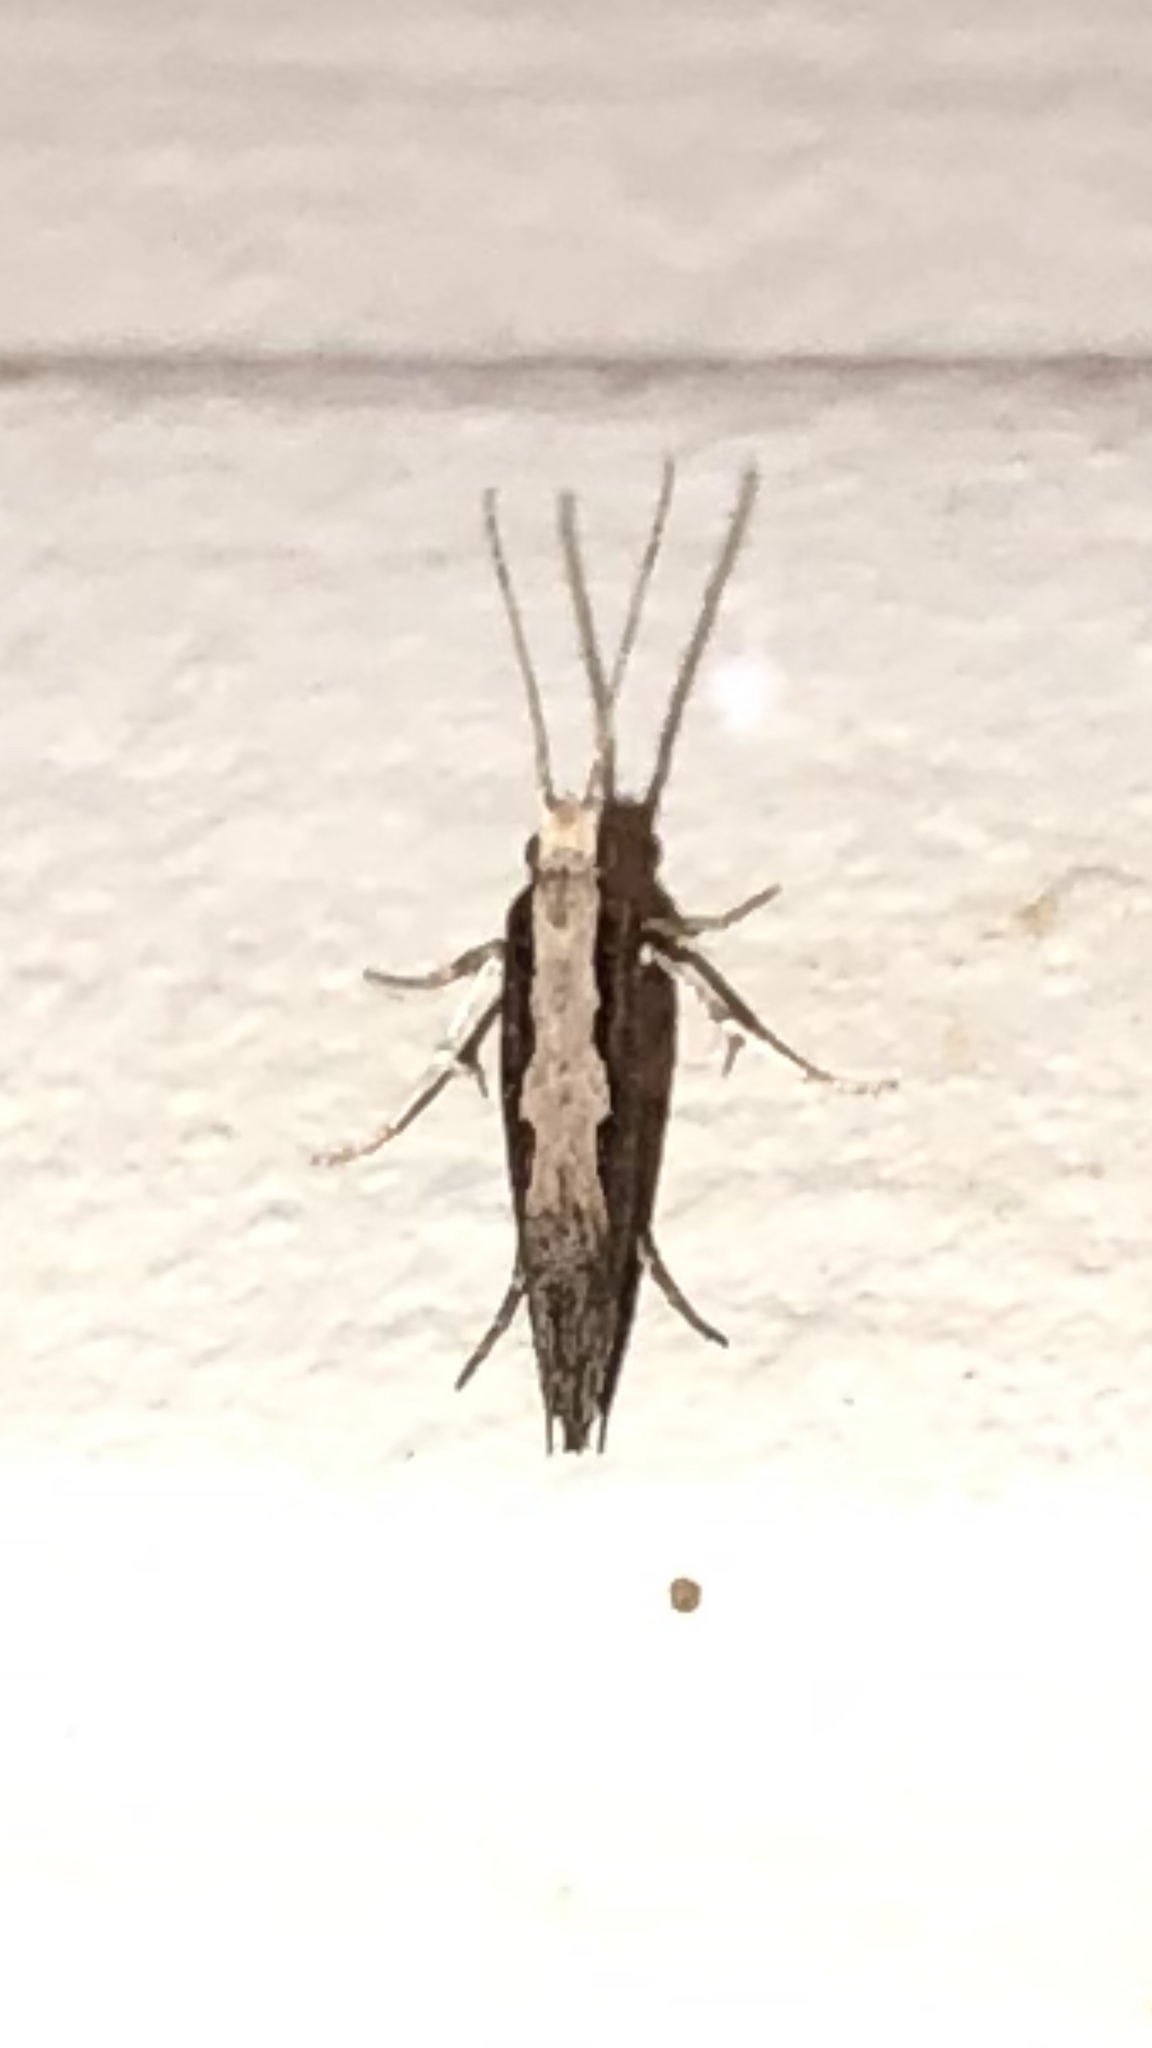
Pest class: diamondback_moth